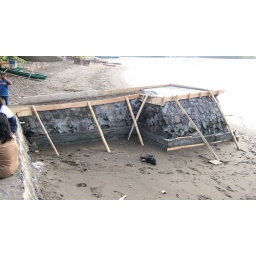
Had to recast due to holes at the bottom of retaining wall that allowed water to go in side.